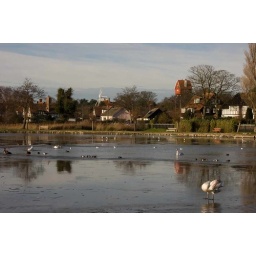
Ice at Thorpeness in January - some of the birds are walking on water. Also features the house in the sky.